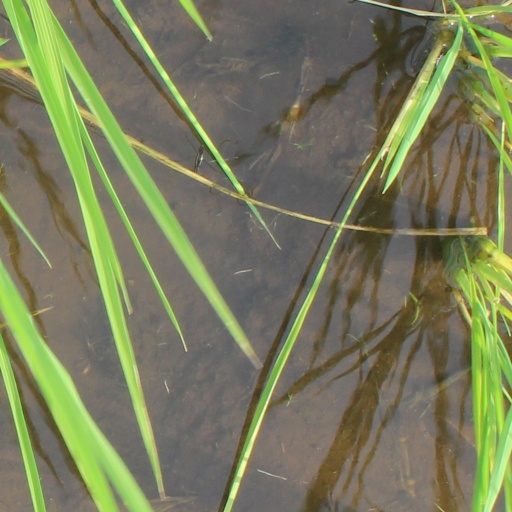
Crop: rice